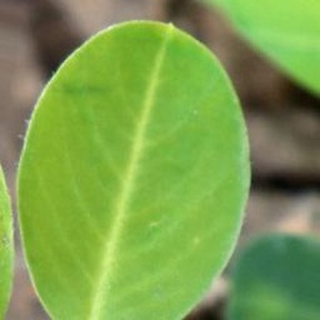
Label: healthy_groundnut